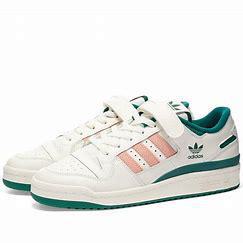
Brand: Adidas
Model: Forum